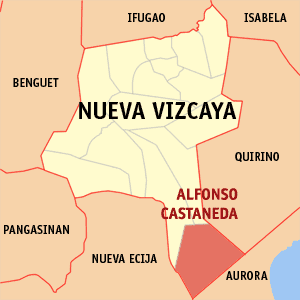
Alfonso Castañeda est une municipalité de la province de Nueva Vizcaya, aux Philippines.